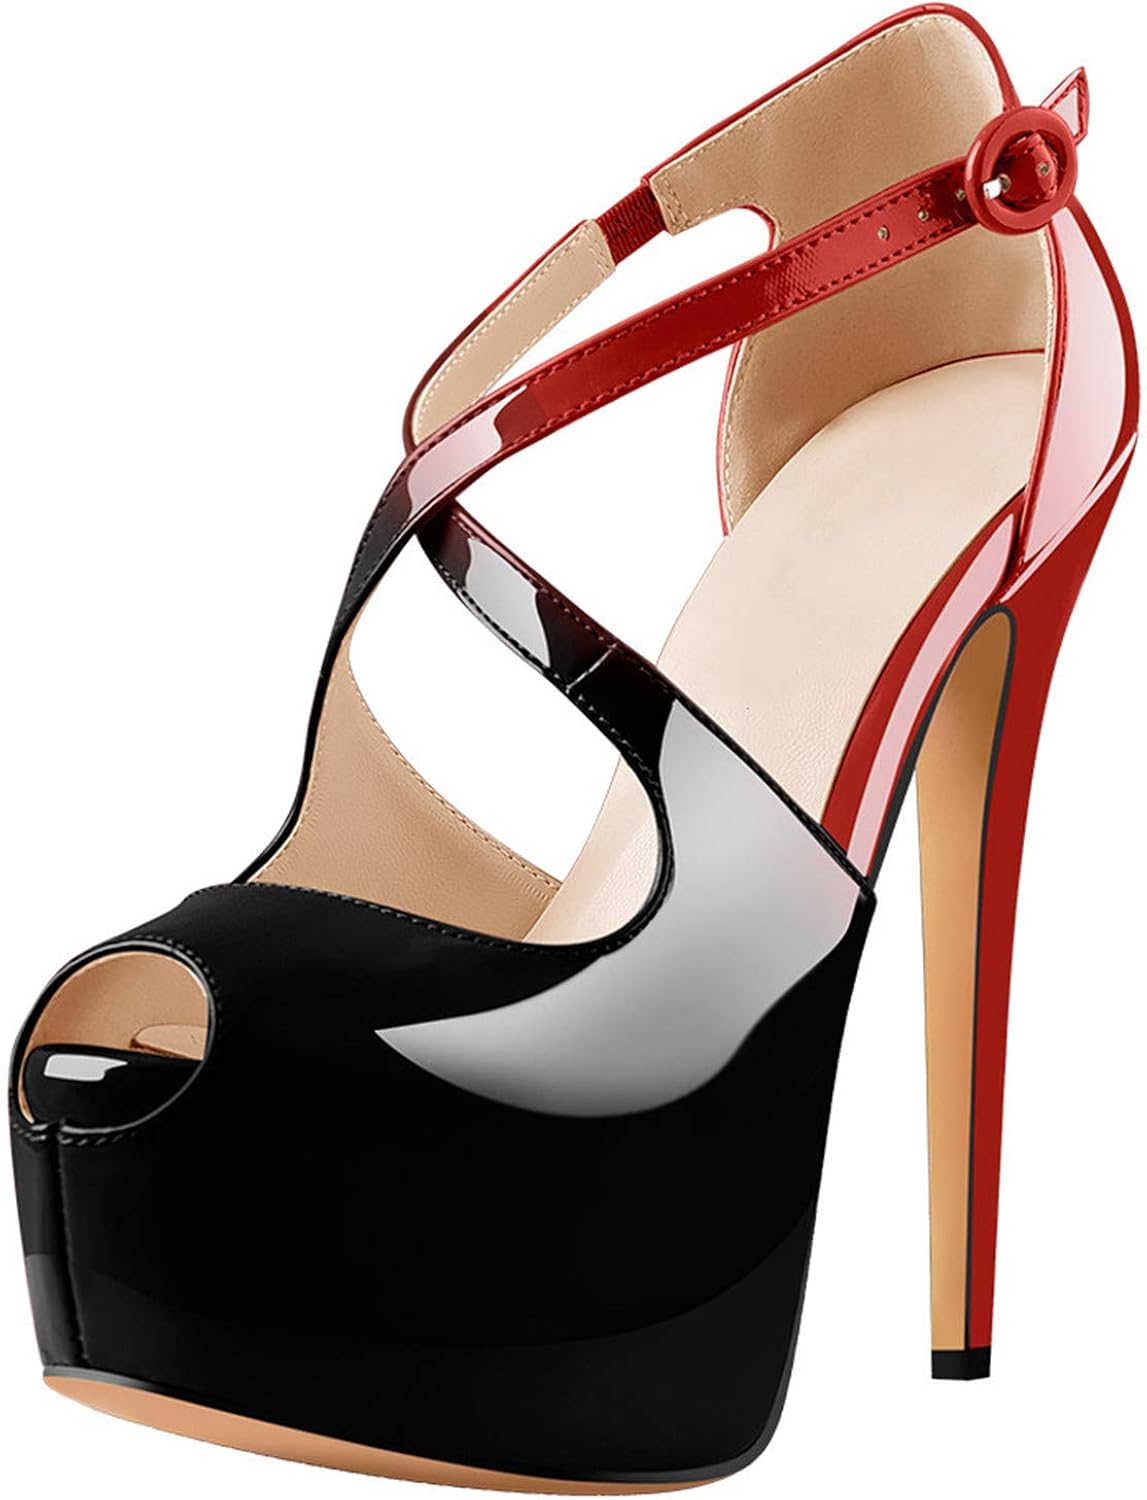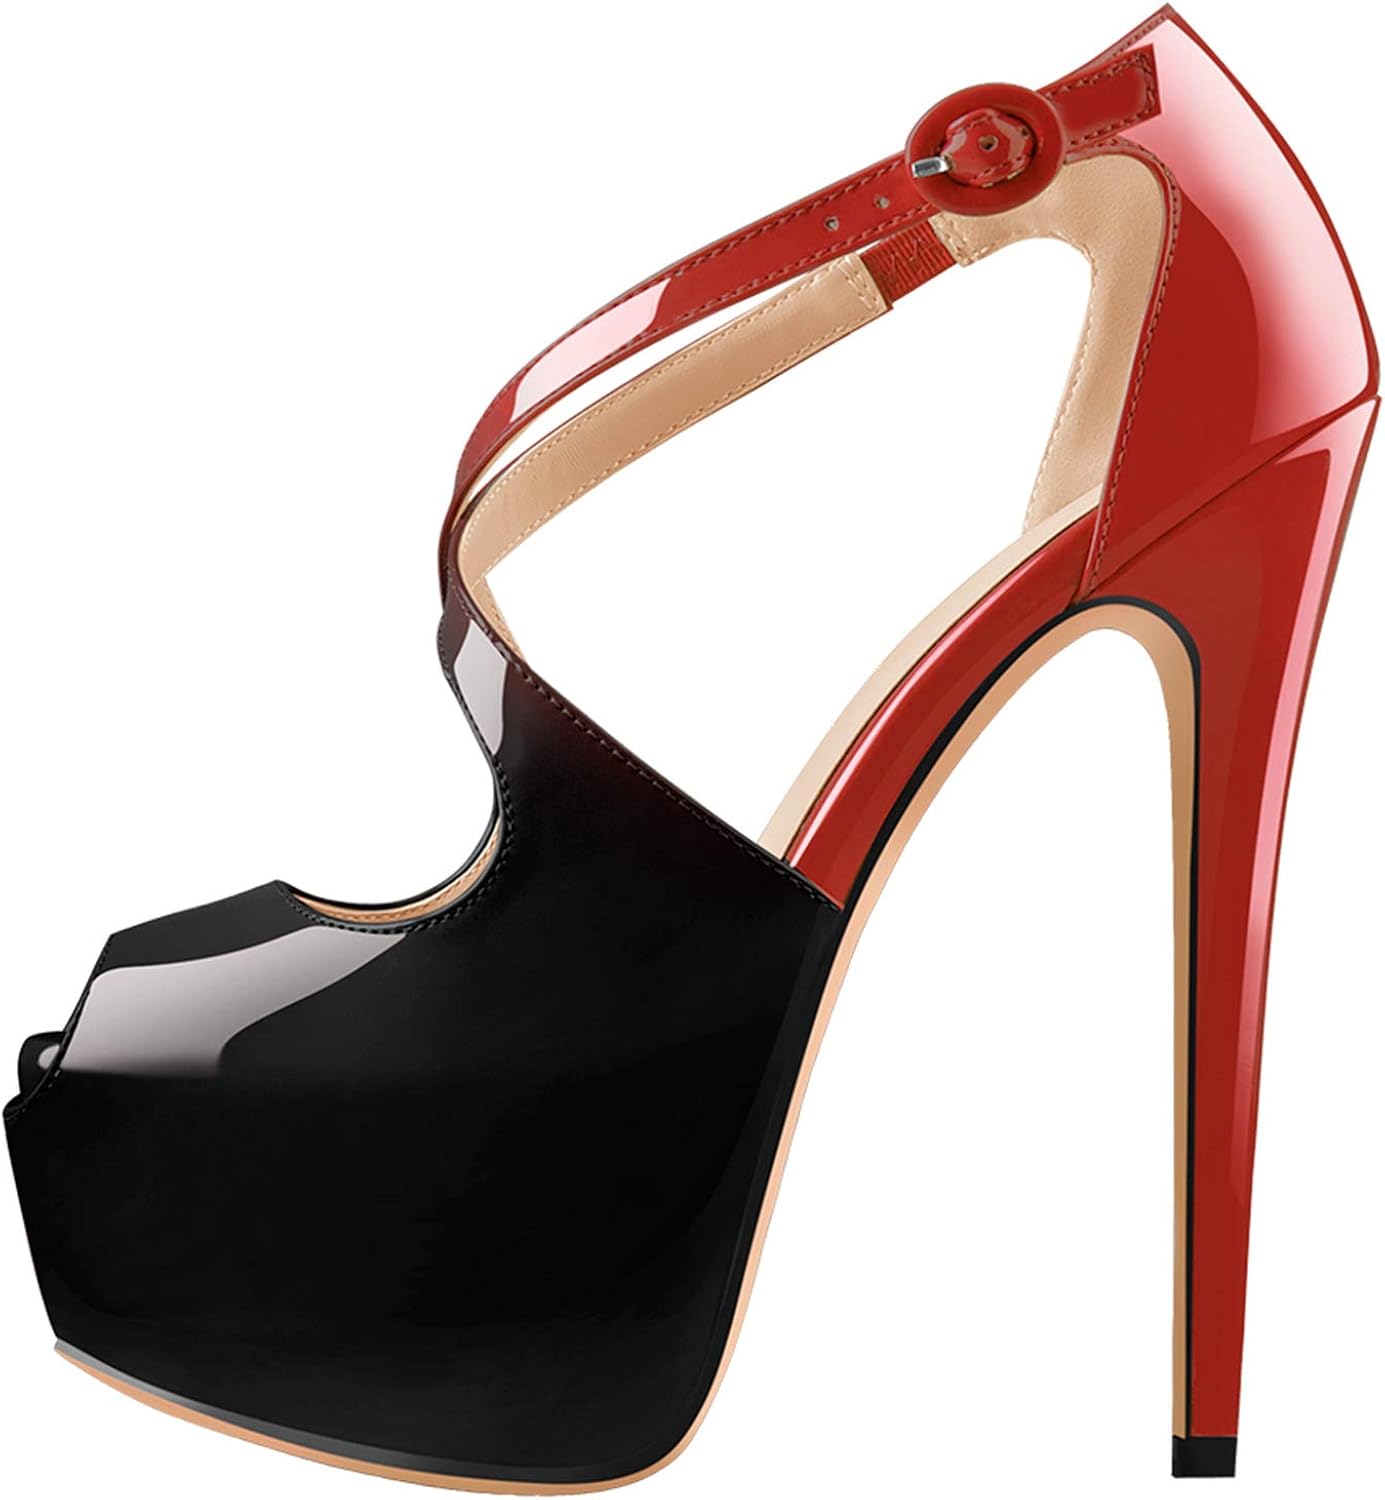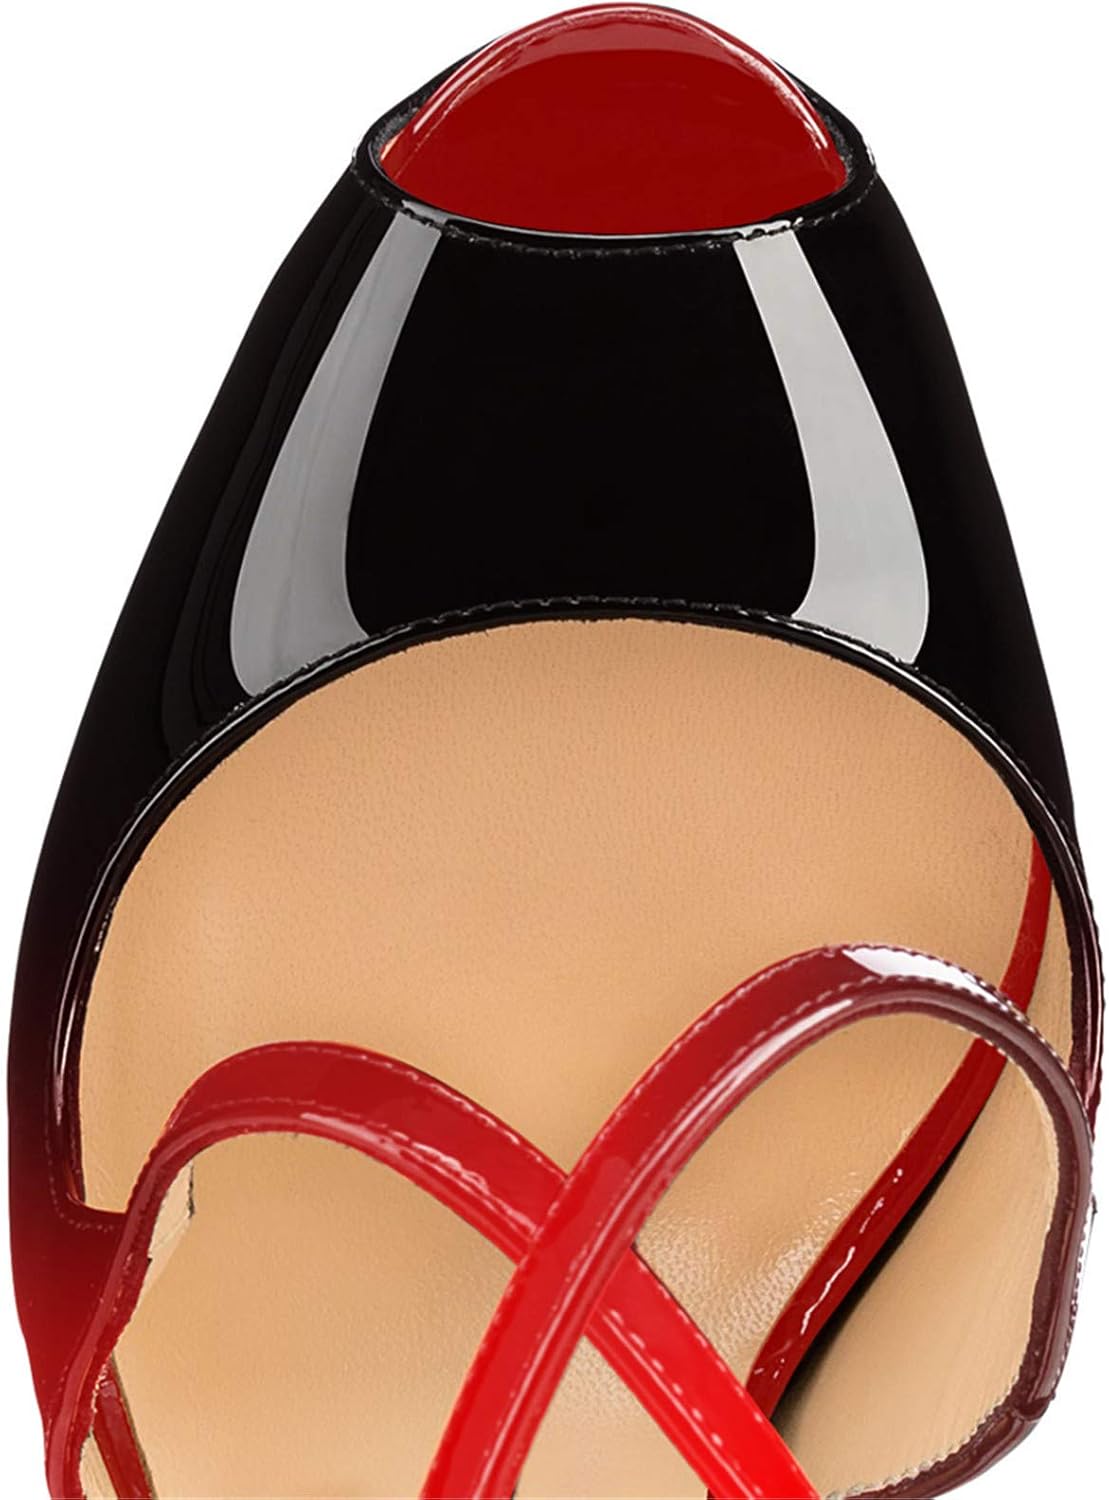
Richealnana Women's Peep Toe Criss Cross Strap Platform Heeled Sandals Stiletto Heel Ankle Buckle Shoes Black and Red US 12
Category: AMAZON FASHION
Specification Brand: Richealnana Toe style: Peep Toe Heel type: stiletto heel Closer: Buckle Upper material: Artificial patent leather Occasion: Casual, Outdoor, Party, Dating Our GOAL is to make the most comfortable, fashionable and personalized shoes for all life styles. Richealnana is a shoes brand, synchronized with the latest fashion trend, taking dedicated handmade craft work as well as an attractive price. Q1: What if I buy it and DO NOT fit? Before place an order, if you ask suggestion from us, then size still has problem, we will exchange the updated size to you for free. If there is quality problem, we will reprocess a new pair to you for free after the confirmation. Q2: When can I RECEIVE my shoes? You will receive your shoes within two weeks if no surprise,faster shipping or an urgent needing is still available, please contact us in detail.
Features: Rubber sole | Height:Heel height(Include Platform) 15.5cm.Approx 6.1 inches.Platform height:5cm.Approx 1.97 inches.The date slightly floating up and down by different size. | Design: Crafted with peep toe, firm platform ground, lots of colors for you to choose and sexy stiletto heels are easy and comfortable for walking. | Occasions: wedding, party, prom, nightclubs, performance and daily wear. | Matching:These peep toe platform stiletto heels dress sandals perfectly match with your jeans, leggings, skirts, dress, and thus a good choice as gifts for families and friends. | After Sell Service: We provide free exchange and US/UK/DE local return. Any question, please contact us directly, we will handle it soon until you are satisfied.